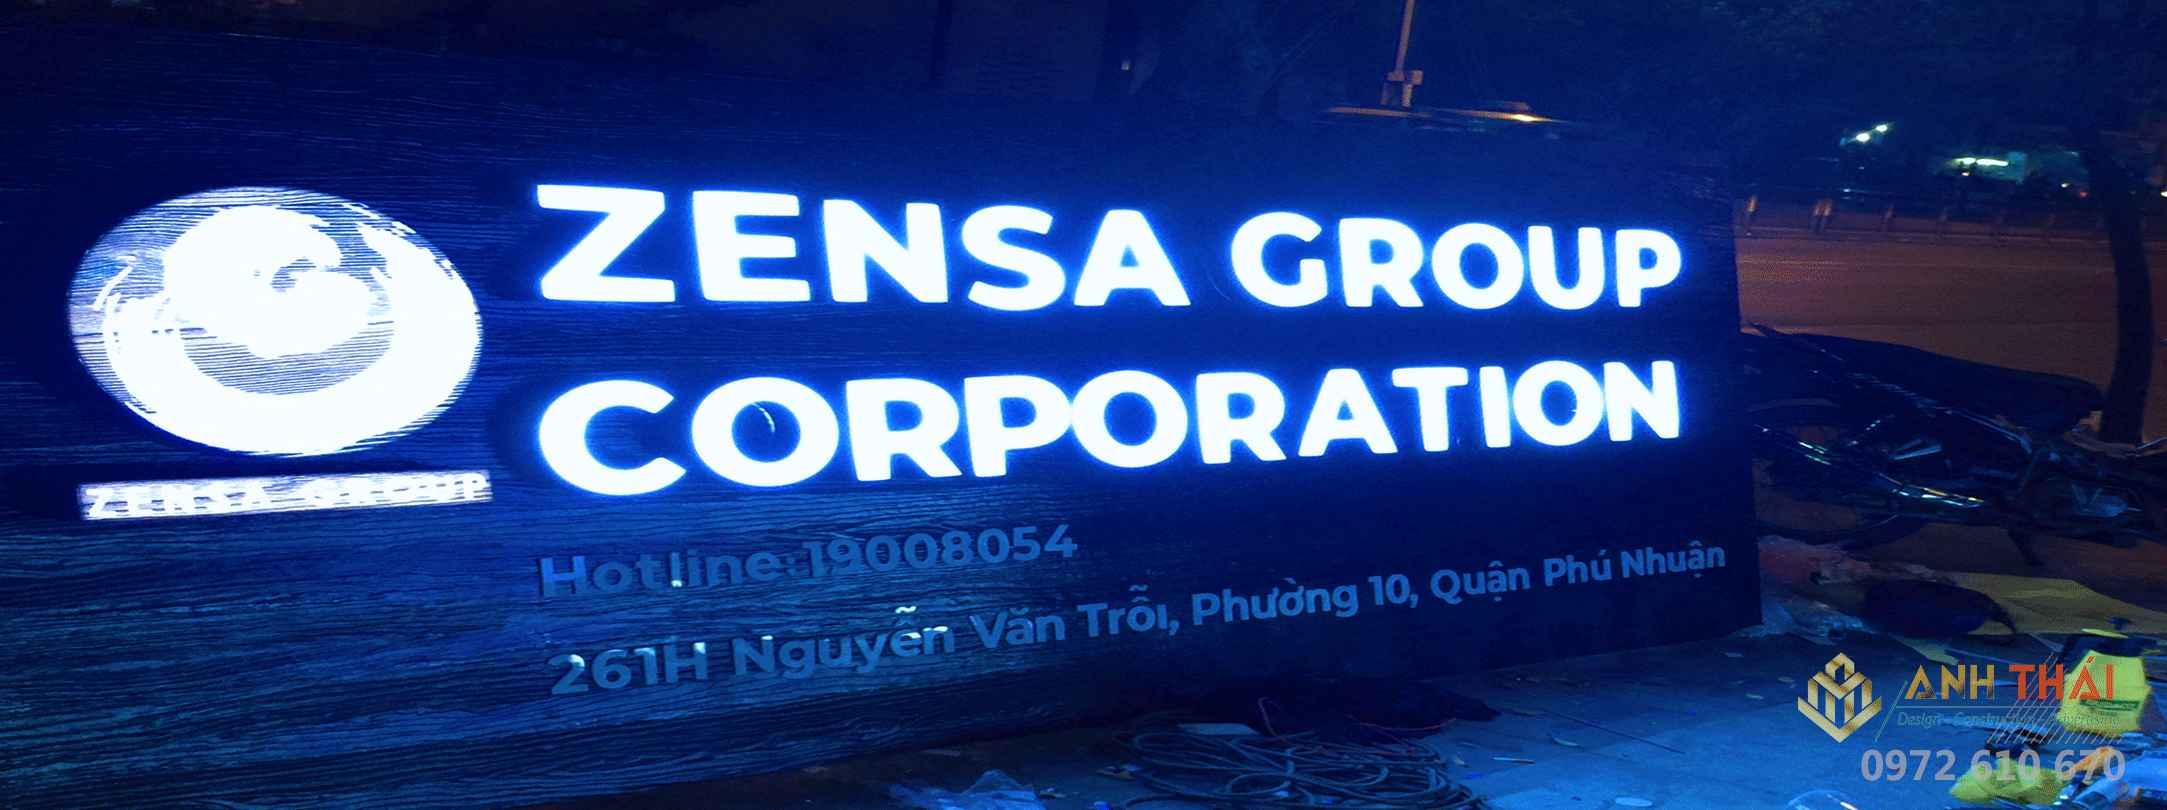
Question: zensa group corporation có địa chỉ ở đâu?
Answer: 261 h nguyễn văn trỗi, phường 10, quận phú nhuận